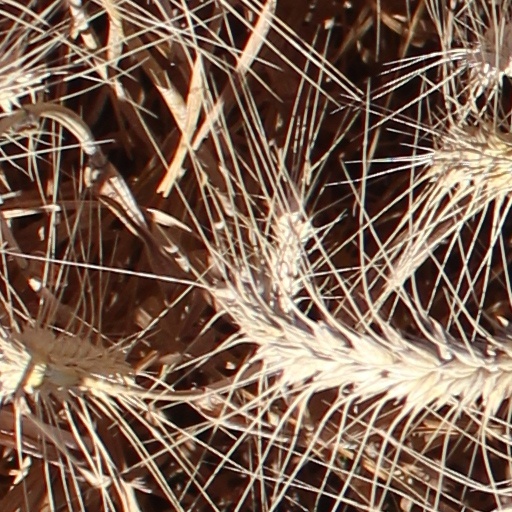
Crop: wheat